Free Expression Policy Project

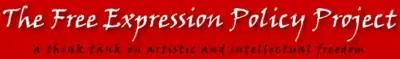
Organization banner image

The Free Expression Policy Project (FEPP) is an organization devoted to assisting researchers with assembling information related to freedom of speech, media democracy, and copyright, and advocating for these issues. Civil liberties lawyer Marjorie Heins founded the nonprofit organization in 2000. Based in Manhattan, New York, it was initially associated with the National Coalition Against Censorship, and subsequently operated as part of the Democracy Program of the Brennan Center for Justice at New York University Law School.